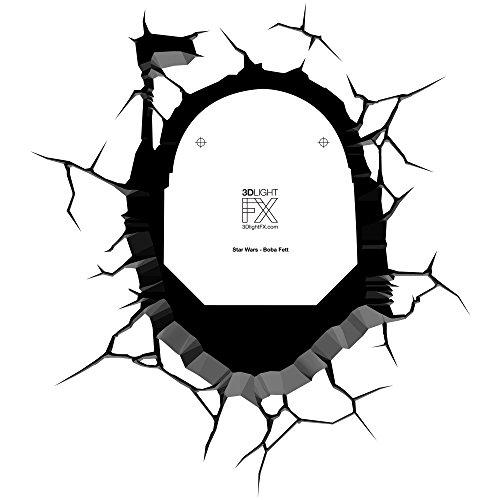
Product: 3DLightFX Star Wars Boba Fett 3D Deco Light
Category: Tools & Home Improvement | Lighting & Ceiling Fans | Wall Lights | Night Lights
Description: Officially Licensed by 3D Light FX.
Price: $33.19
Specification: ProductDimensions:8x5x9.5inches|ItemWeight:2.2pounds|ShippingWeight:2.35pounds(Viewshippingratesandpolicies)|DomesticShipping:ItemcanbeshippedwithinU.S.|InternationalShipping:ThisitemcanbeshippedtoselectcountriesoutsideoftheU.S.LearnMore|ASIN:B015UM6A38|Itemmodelnumber:816733020594|Manufacturerrecommendedage:13-15years|Batteries:3AAbatteriesrequired.